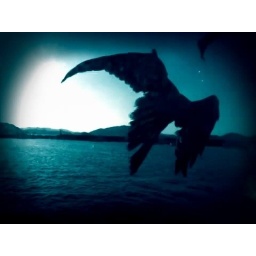
nature animals birds - Taken at 3:55 PM on January 27, 2010 - uploaded by ShoZu